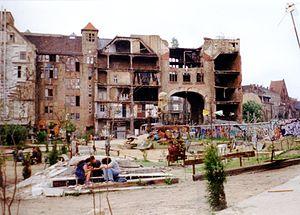
Façade arrière du Tacheles, 1995